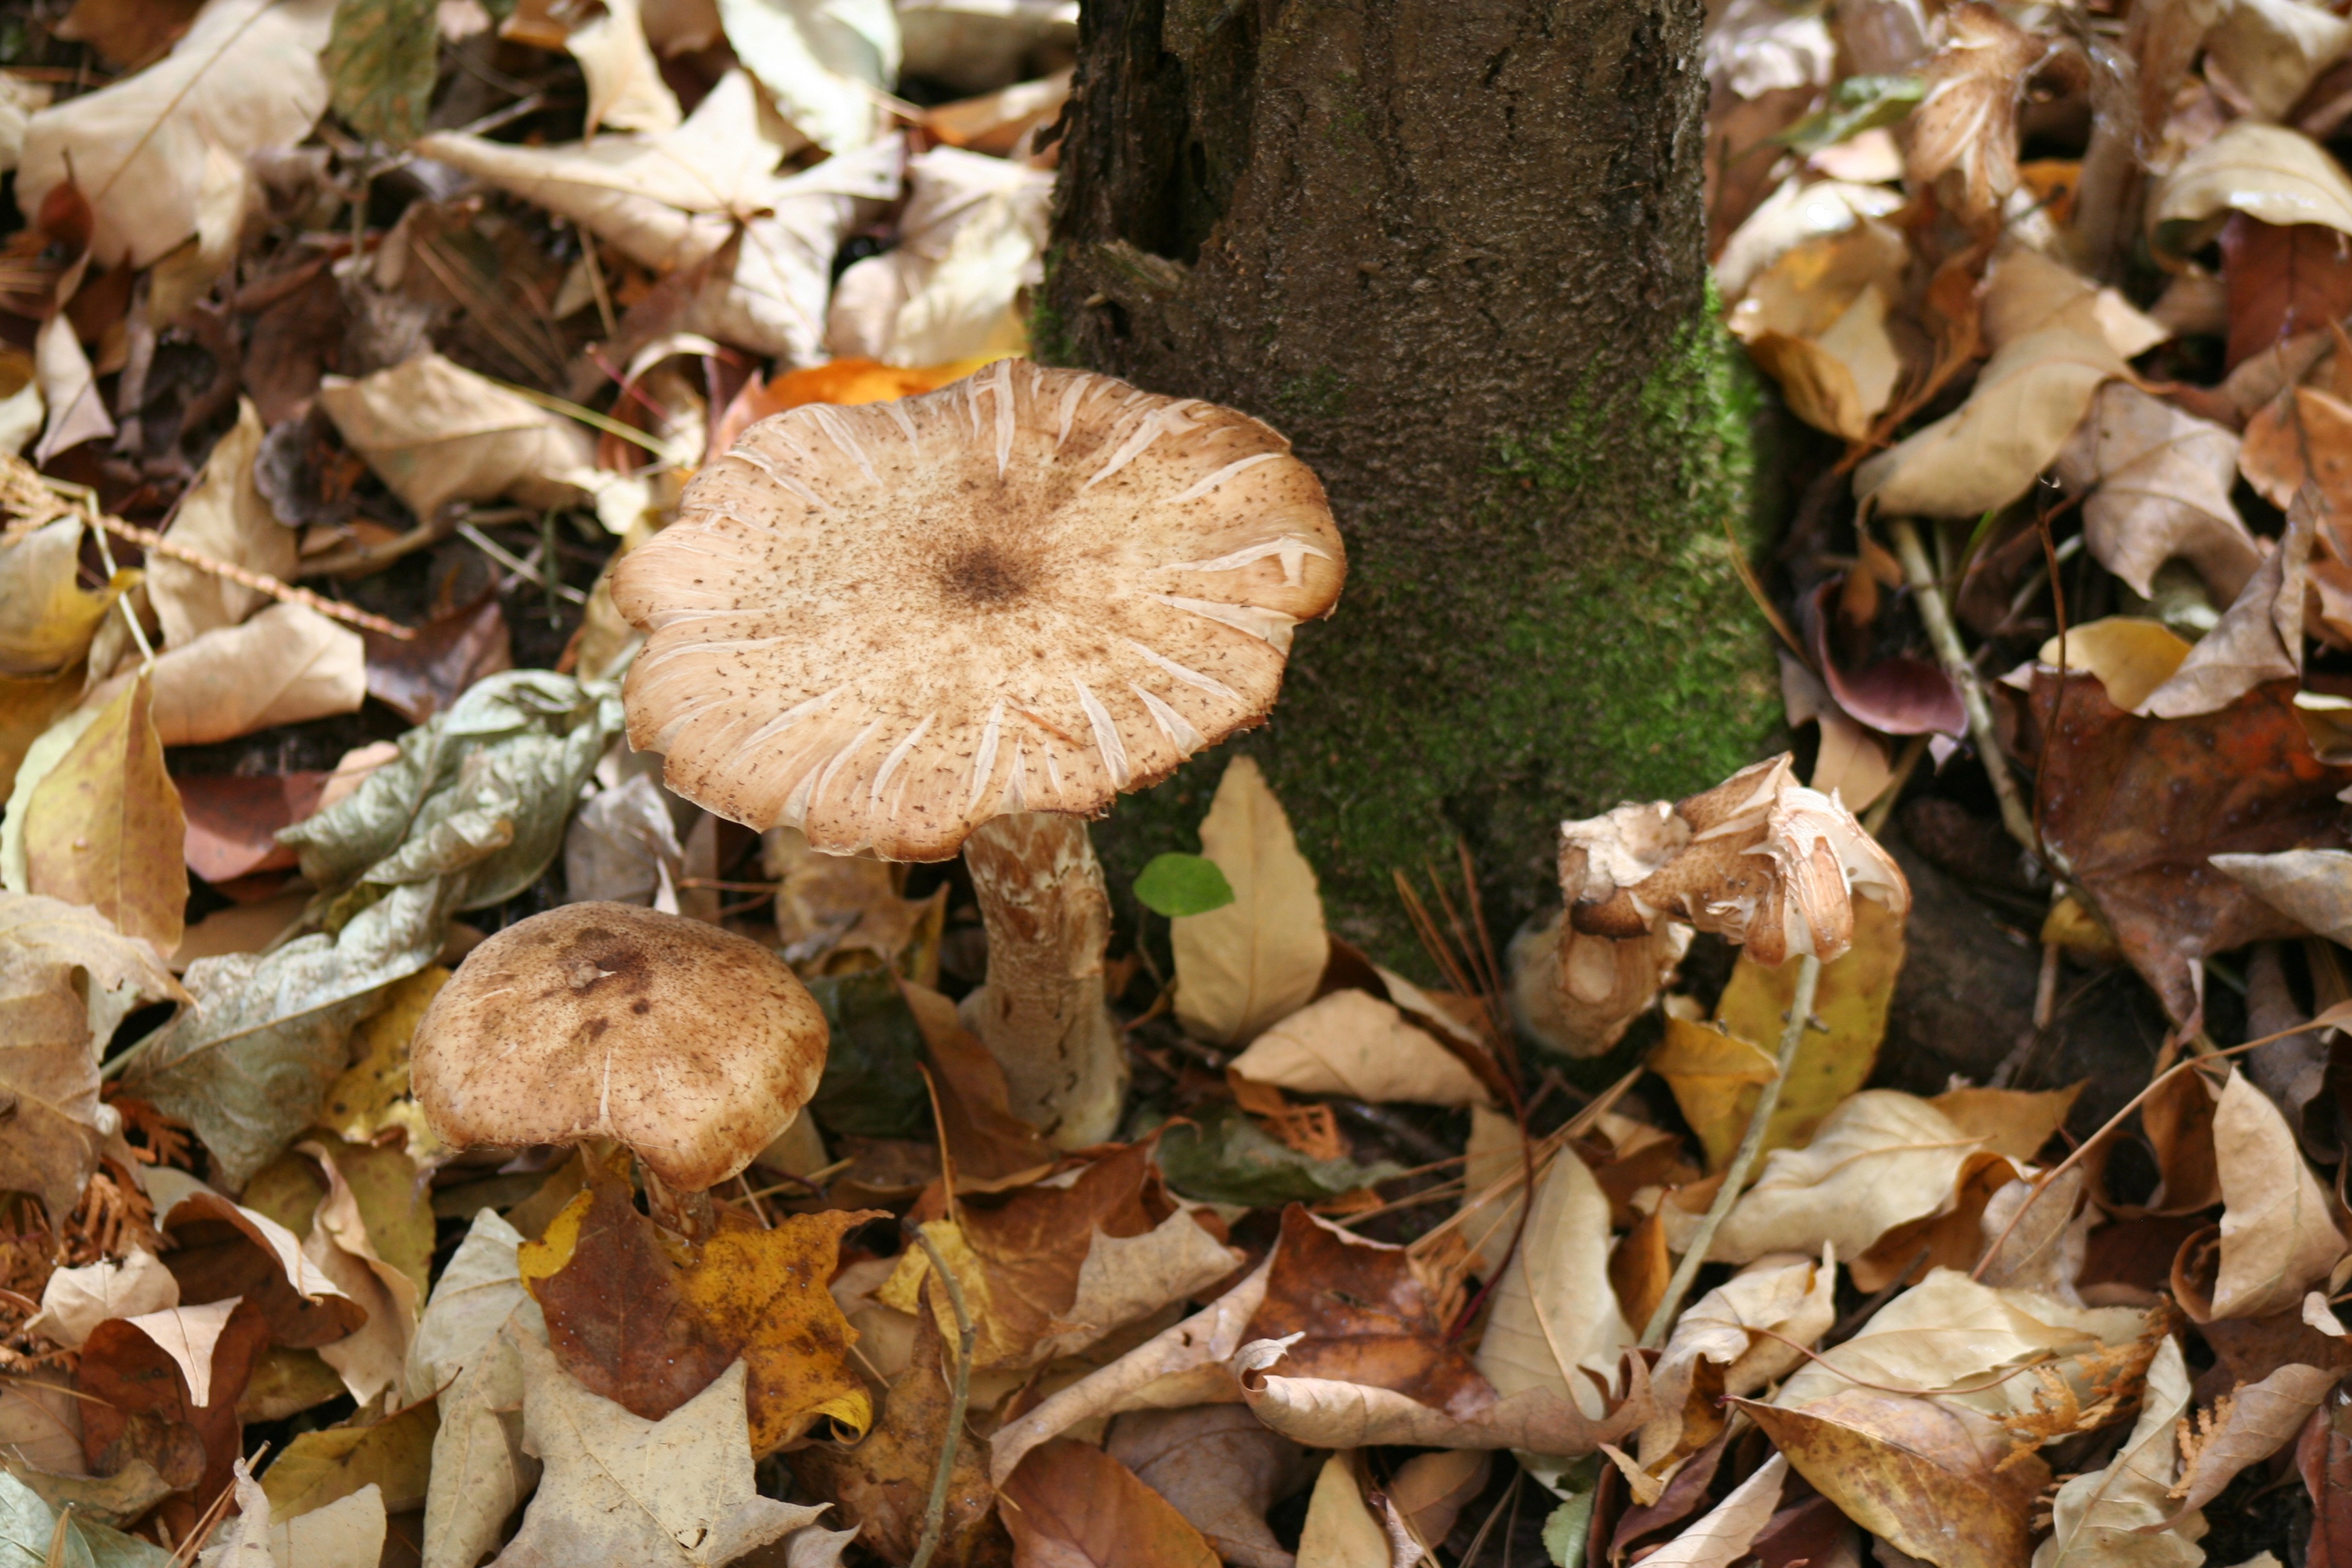
nature, forest, leaf, floor, moss, autumn, mushroom, flora, season, fauna, fungus, woodland, auriculariales, matsutake, oyster mushroom, edible mushroom, shiitake, medicinal mushroom, agaricomycetes, agaricaceae, penny bun, hen of the wood